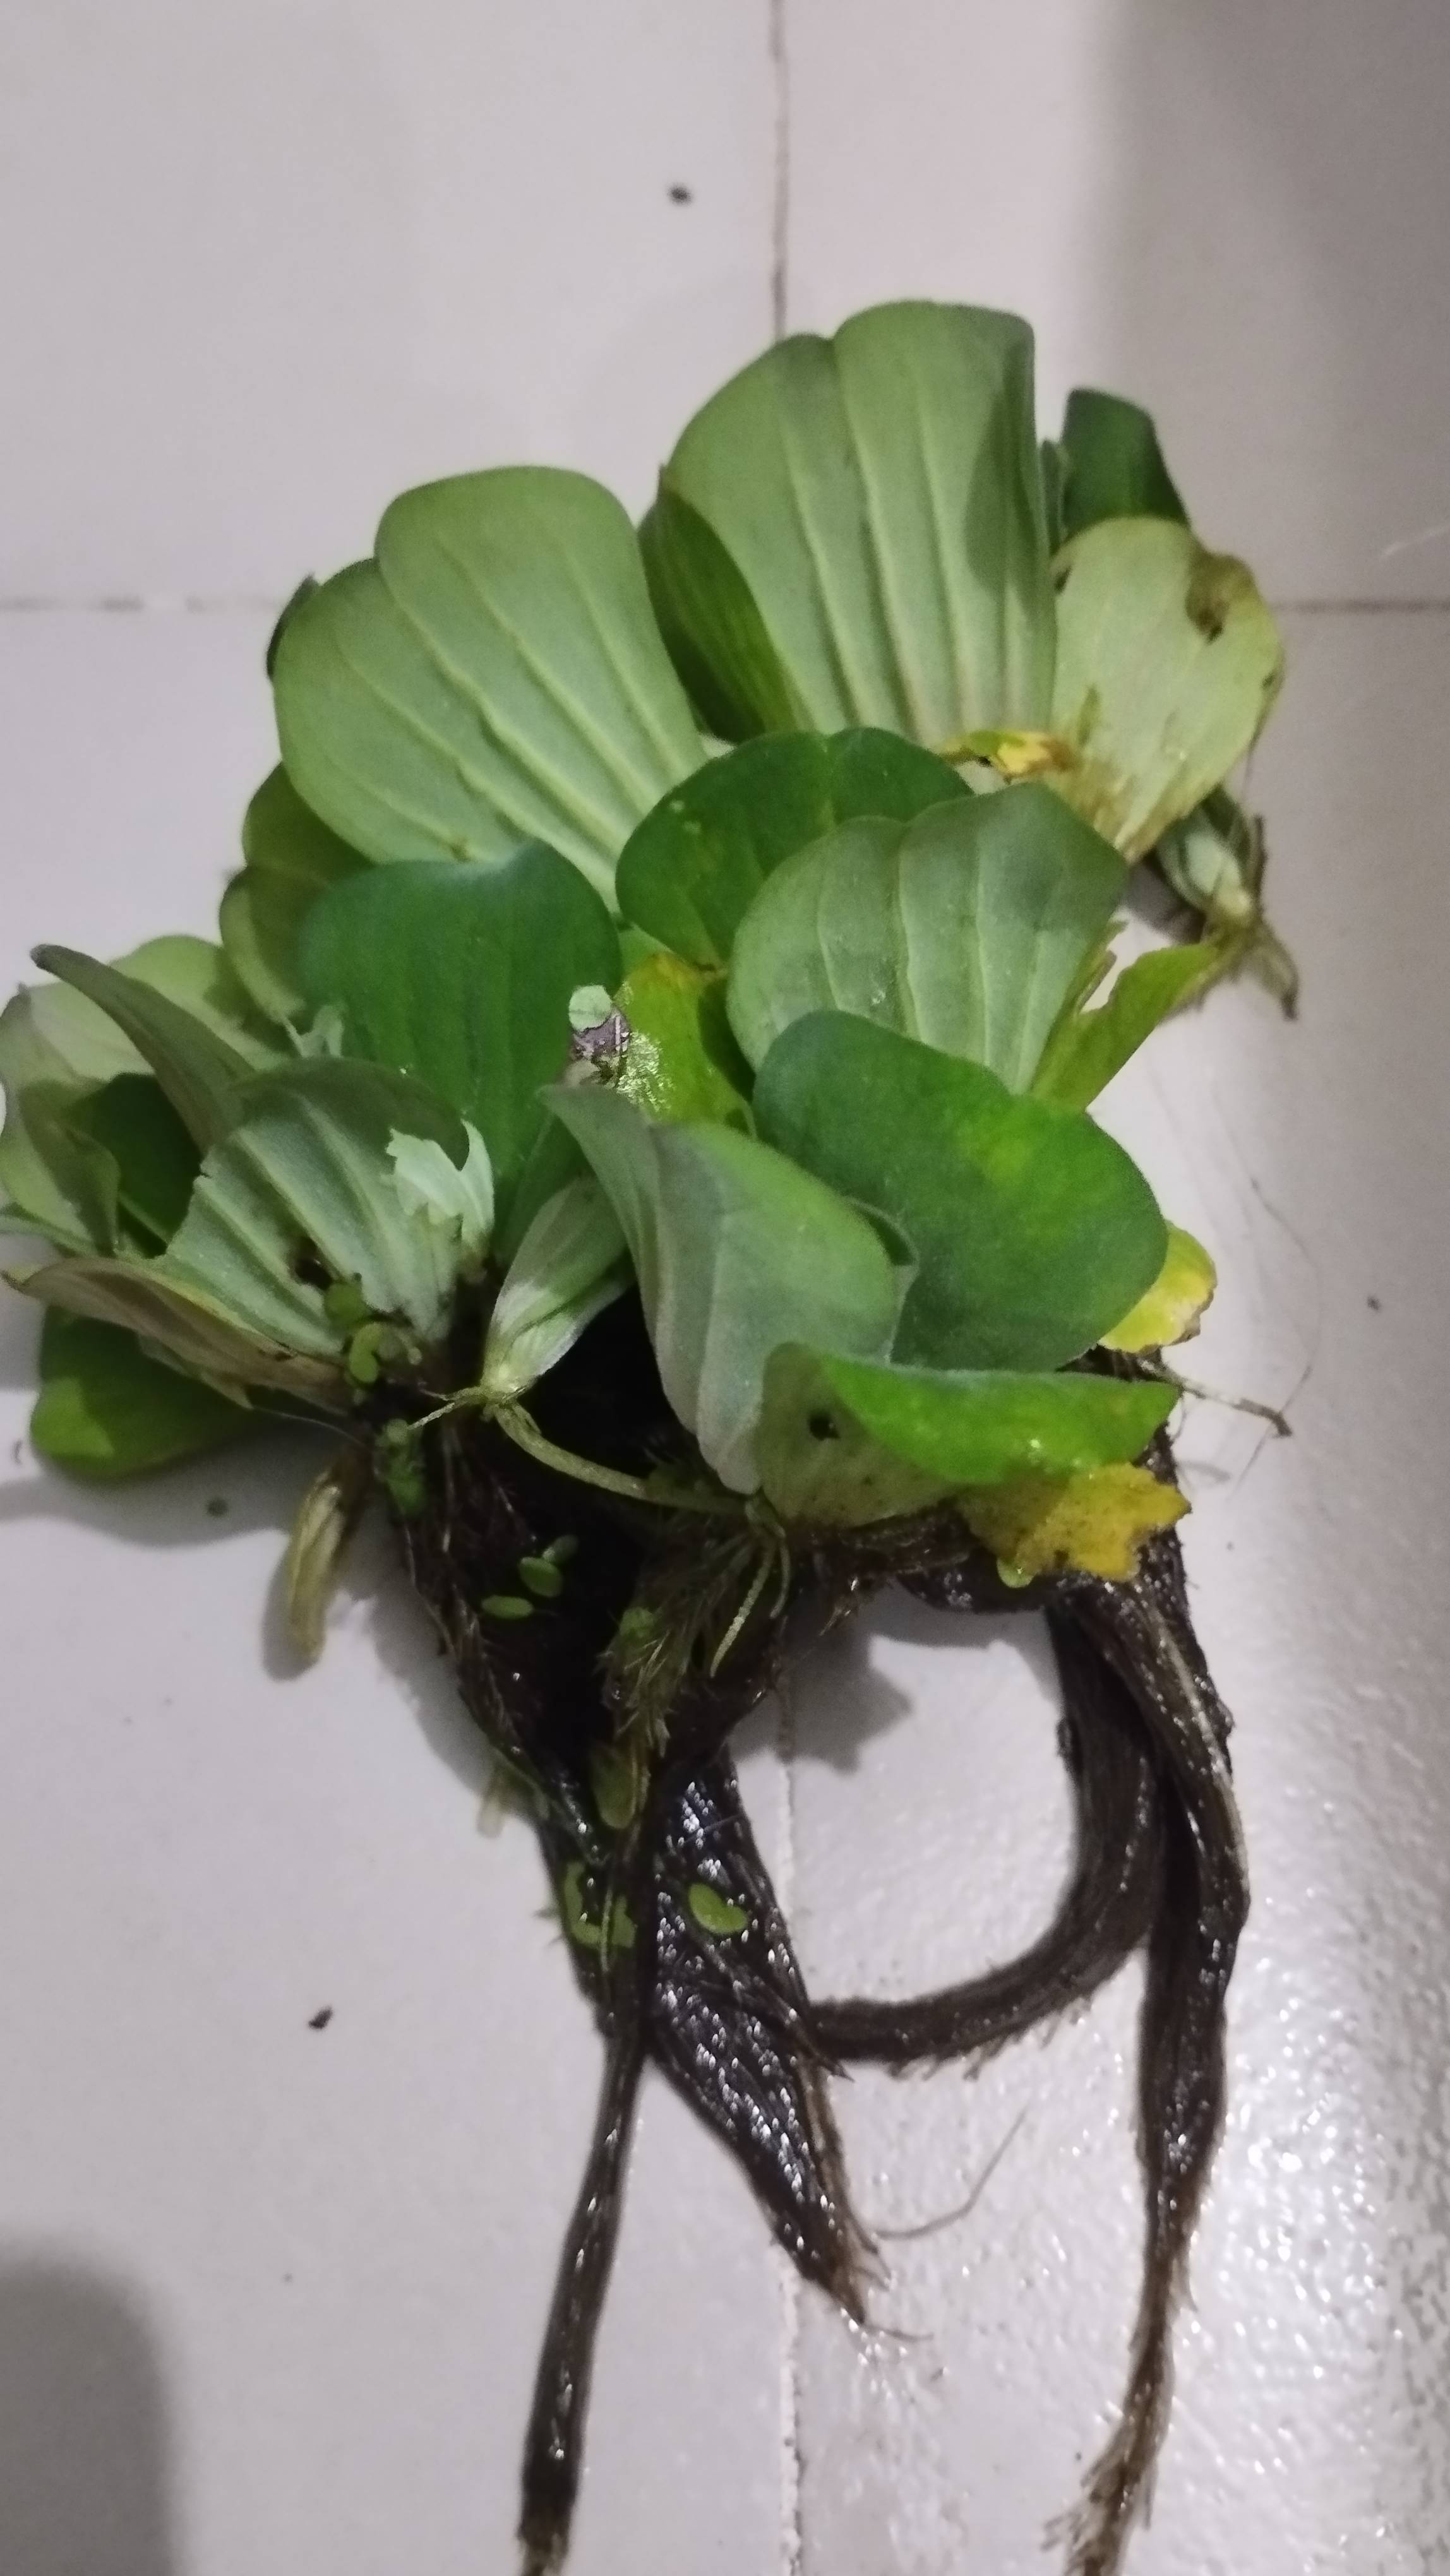
Species: Water Lettuce (Pistia stratiotes)